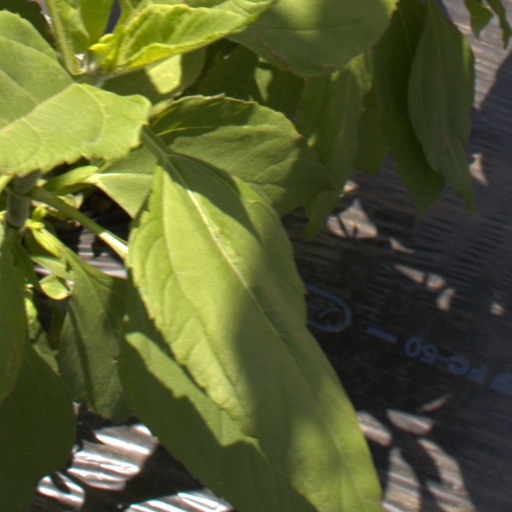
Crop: Jerusalem artichoke